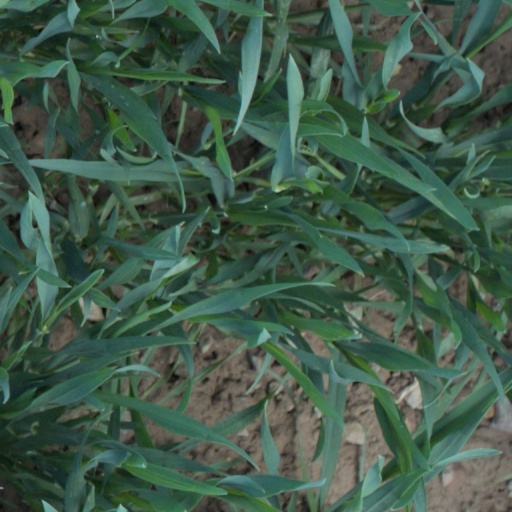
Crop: wheat